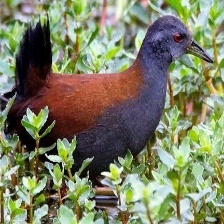
Species: BLACK TAIL CRAKE
Scientific name: AMAURORNIS BICOLOR